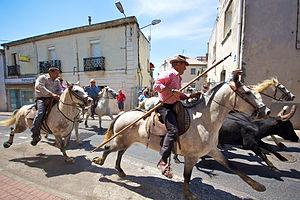
Gardians au galop lors d'une abrivado
La tradition provençale regroupe un certain nombre de coutumes vivaces qui ont toujours cours dans l'ensemble ou une partie importante de la Provence.
L’équitation Camargue tire son origine du travail des gardians, des cavaliers s'occupant de bovin dans la Camargue. C'est une discipline de la Fédération française d'équitation depuis 1995, avec ses propres niveaux de Galop, championnats et épreuves.
L’équitation de travail est une discipline équestre axée sur la conduite et le tri du bétail. C'est une discipline ancienne issue de l'utilisation traditionnelle du cheval dans la conduite du bétail. C'est une équitation fortement liée au pays dont elle est originaire. Culture et tradition équestre sont représentées par les exercices exécutés et par le costume traditionnel correspondant à la culture d’équitation de travail pratiquée. Il existe de nombreuses sortes d'équitation de travail comme l'équitation Western, la doma vaquera ou l'équitation Camargue. Les compétitions sont composées de quatre épreuves faisant écho aux connaissances indispensables à avoir dans la conduite et le tri du bétail : dressage, maniabilité, rapidité et tri du bétail.